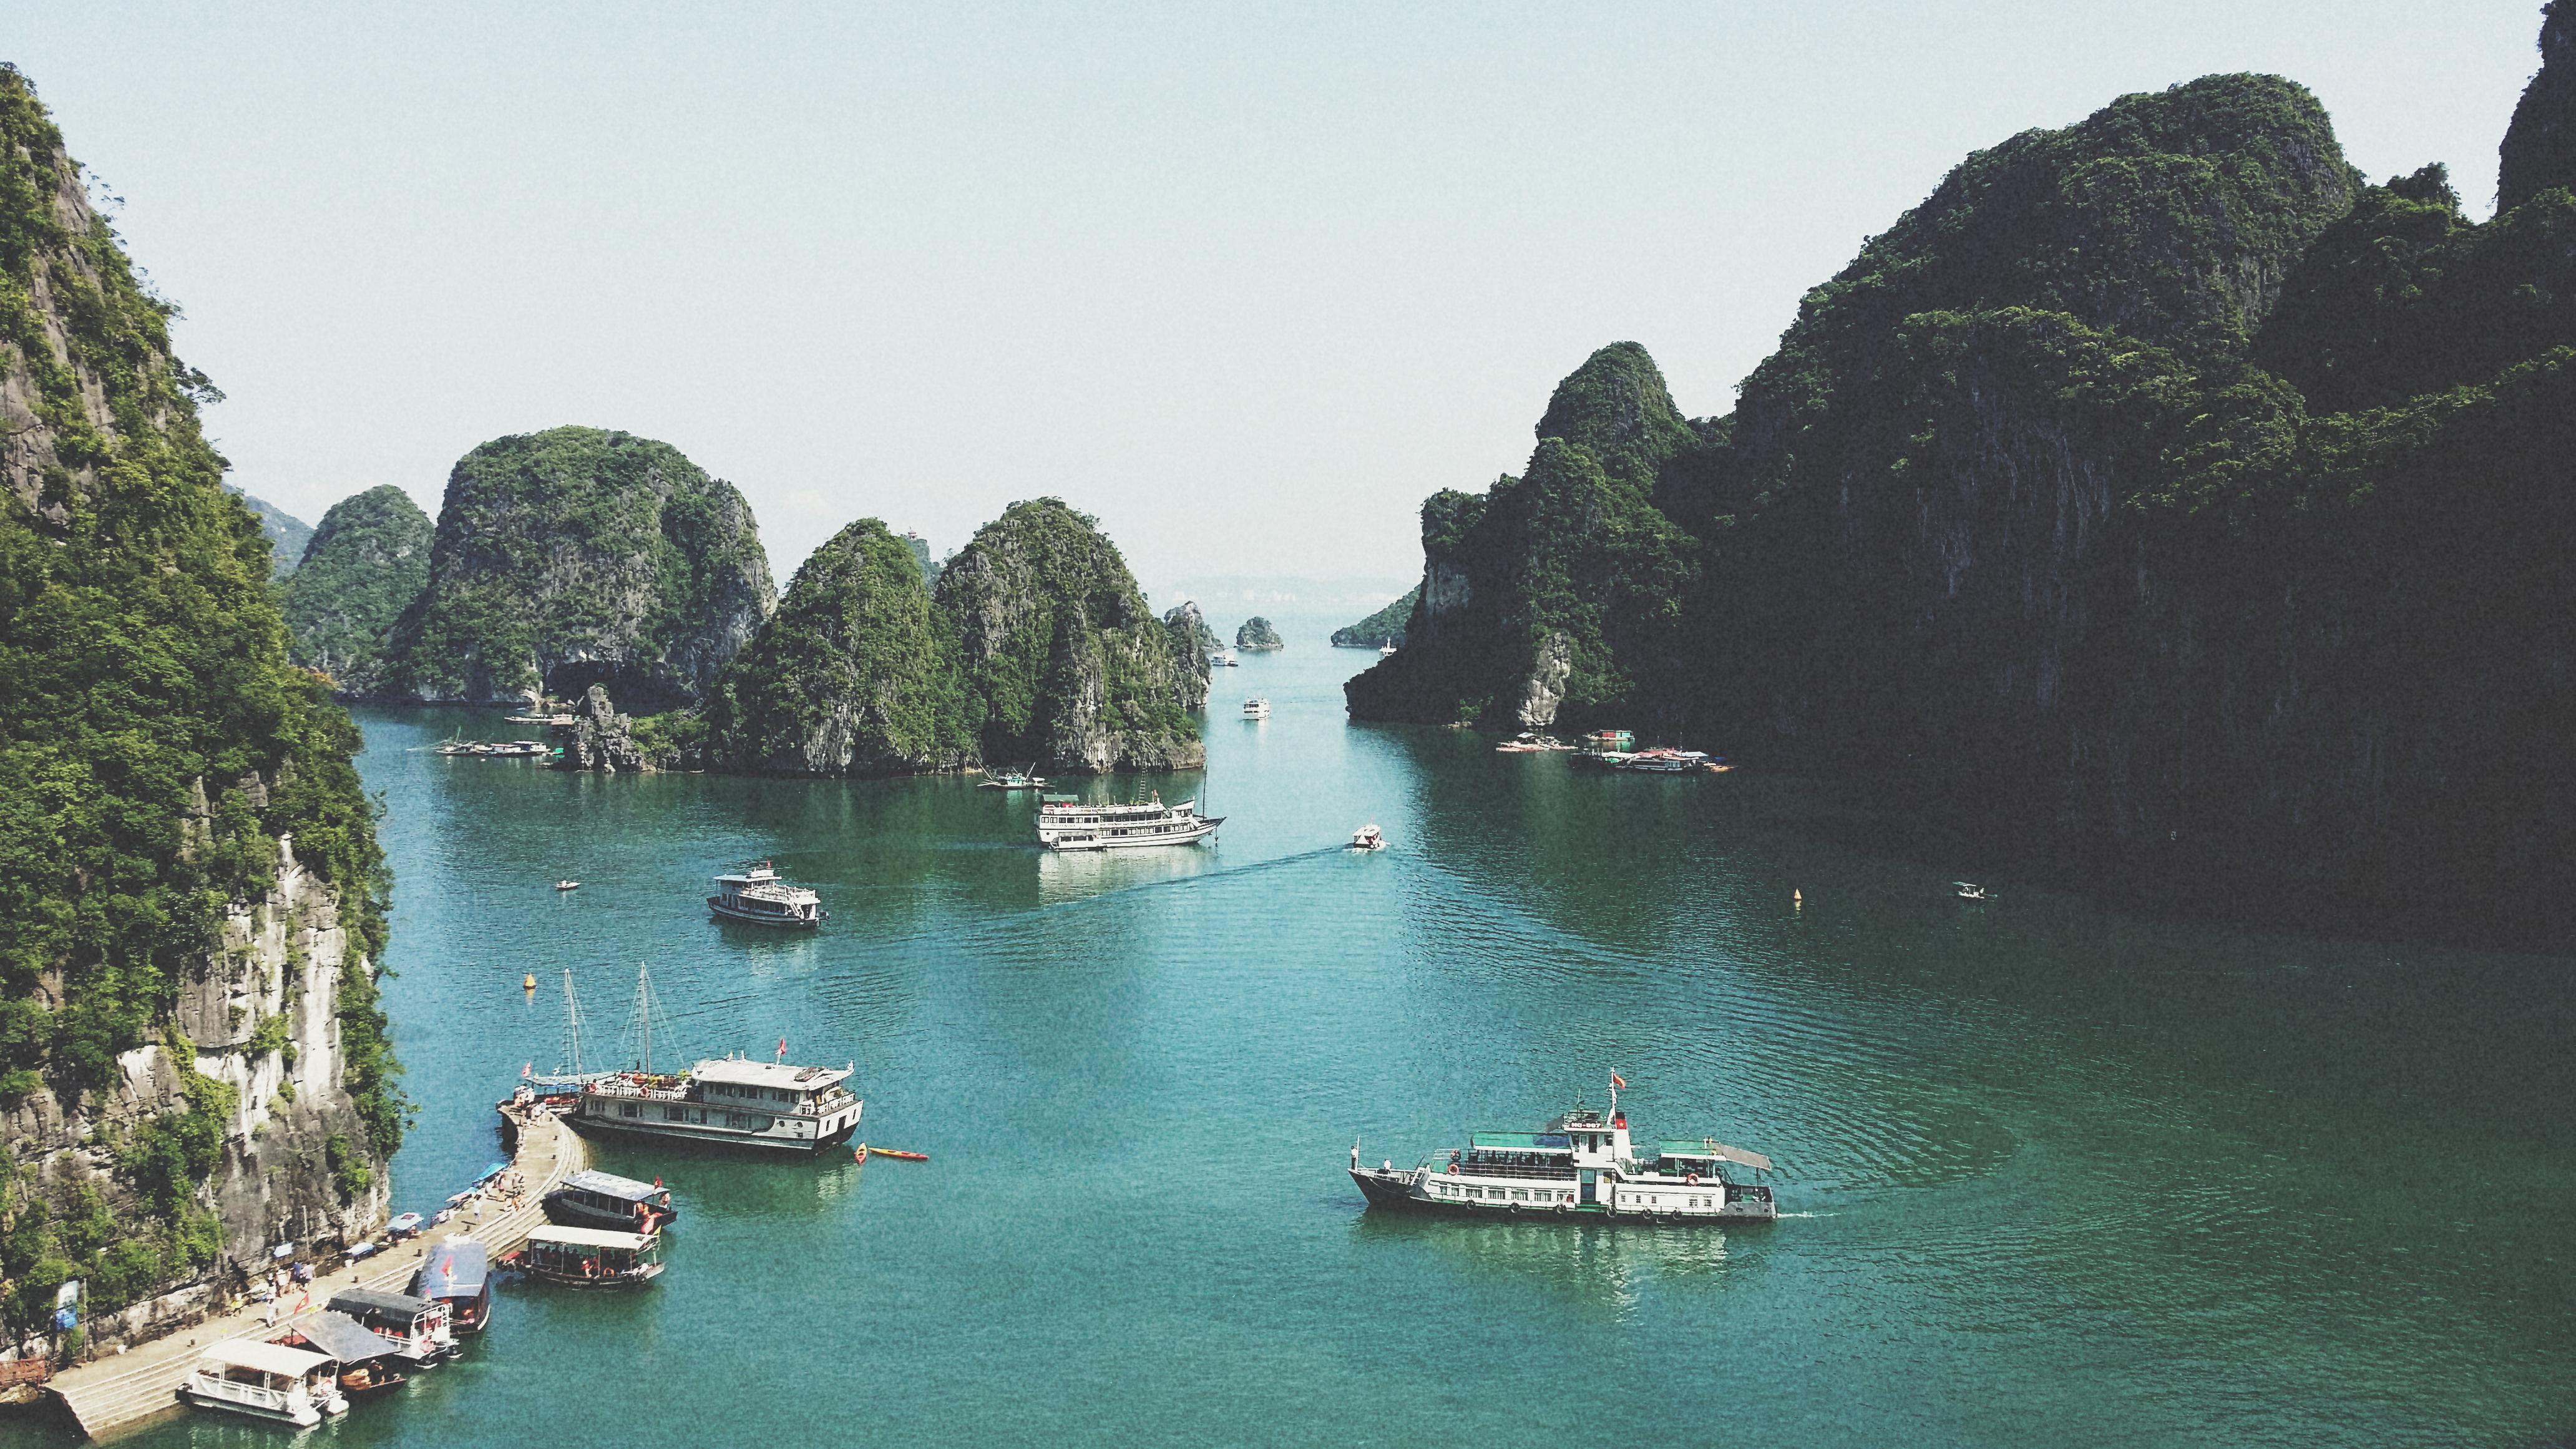
sea, coast, water, nature, ocean, dock, boat, lake, vacation, stream, cove, vehicle, bay, rocky, fjord, terrain, body of water, mountains, boats, ships, vietnam, landform, halong bay, geographical feature